Richard D. Hansen

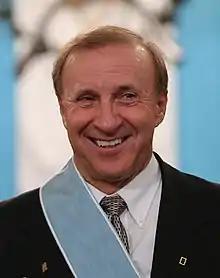
Hansen in 2017

Richard D. Hansen is an American archaeologist who is an adjunct professor of anthropology at the University of Utah.